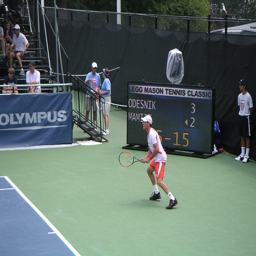
Several people are standing, or sitting, in the vicinity of a scoreboard, to the front of which lies a tennis court, featuring  a player with his knees bent, who is also grasping a racquet with both hands,
A man playing tennis on a tennis court
A tennis player waits for the ball to be hit to him.
A man is playing tennis in a match
There is a full view of a room in a well lit area.